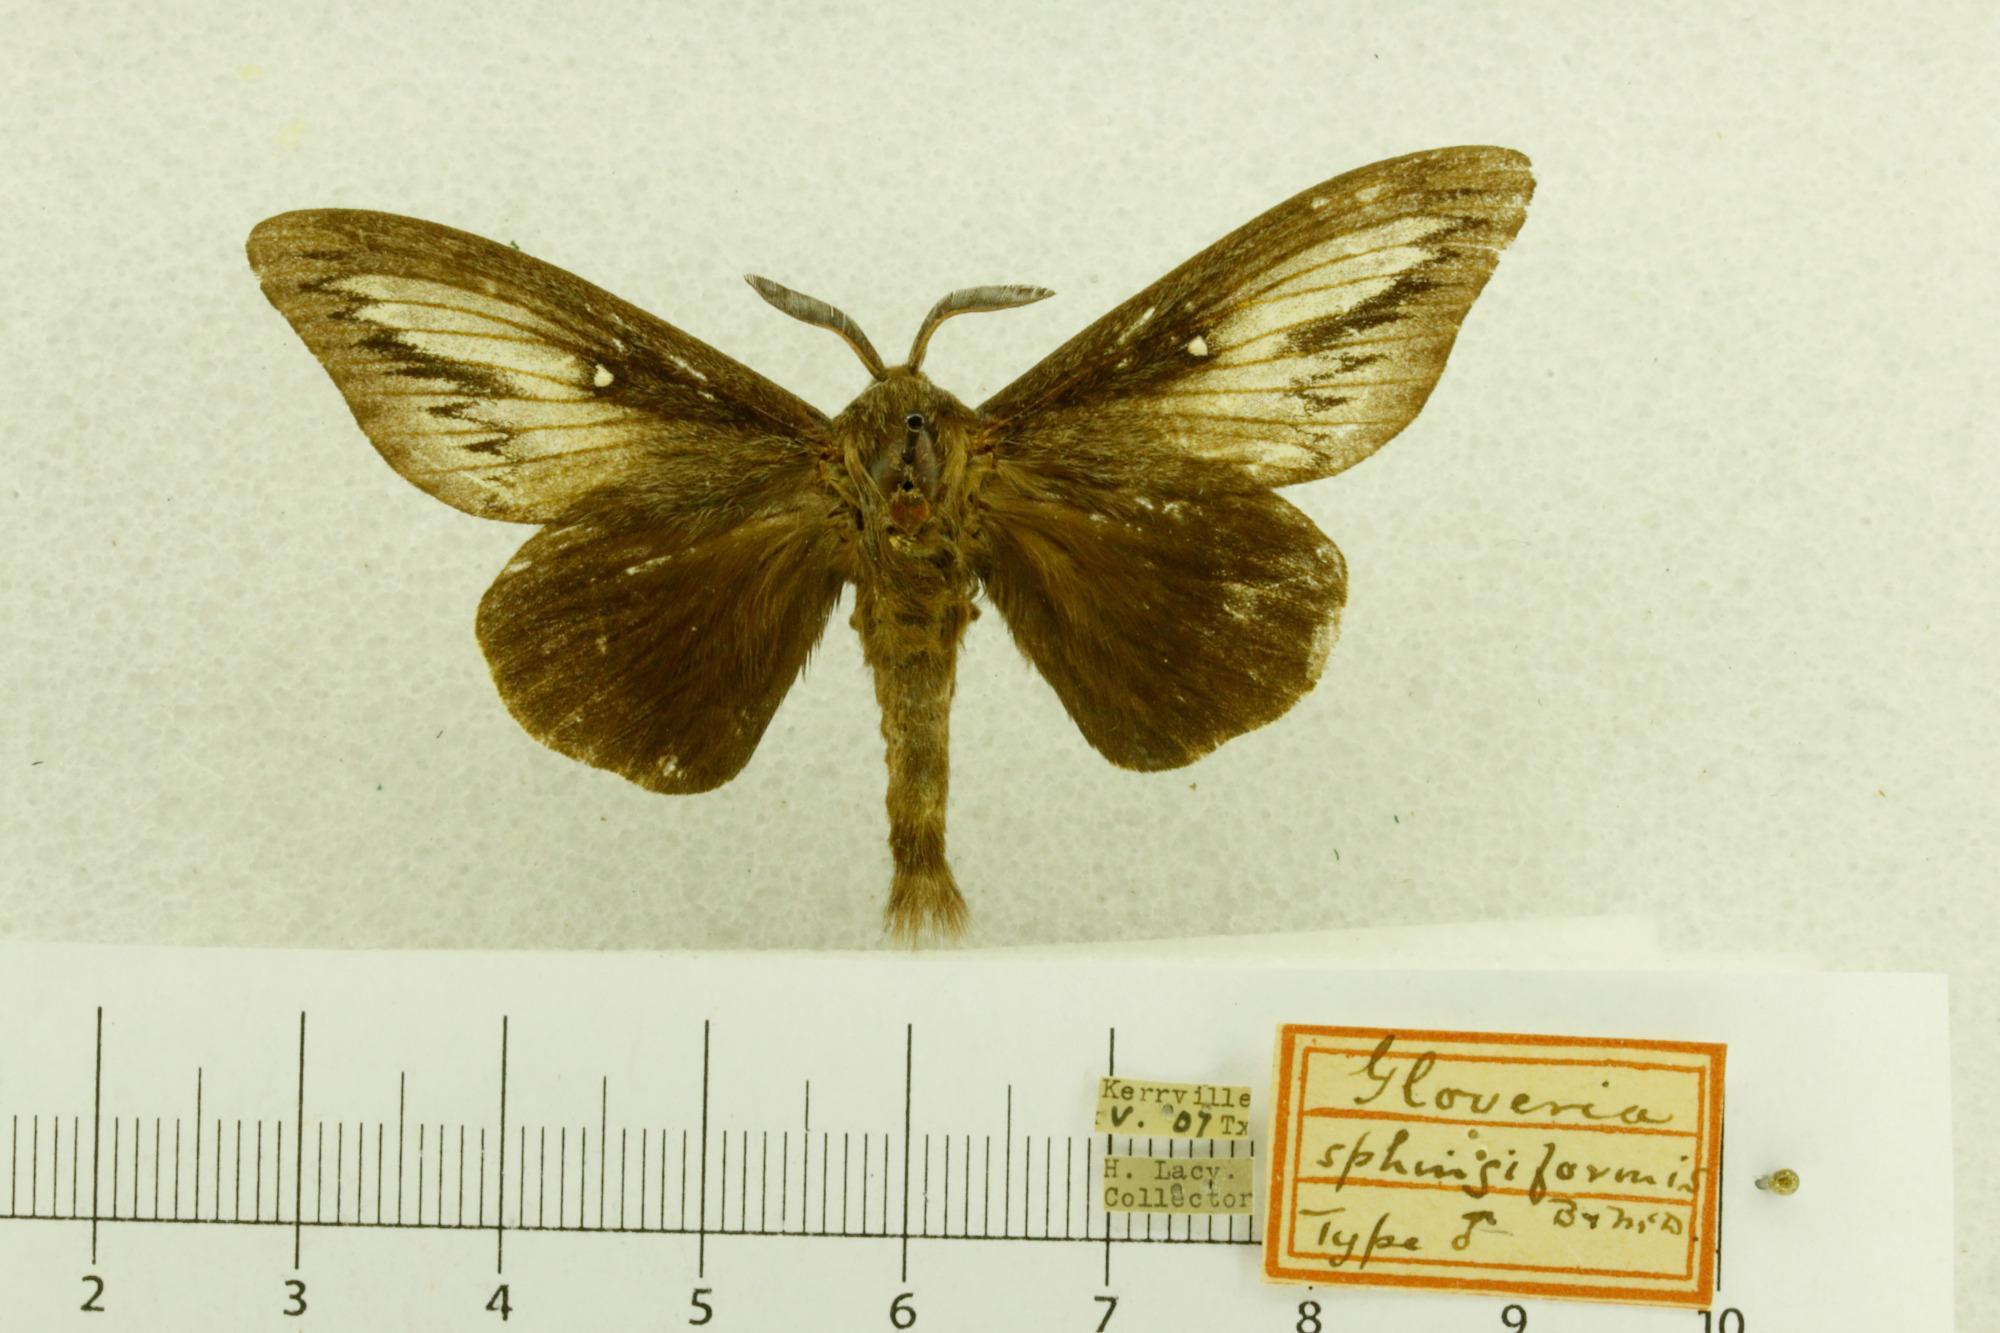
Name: Gloveria sphingiformis
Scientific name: Gloveria sphingiformis Barnes & McDunnough, 1910
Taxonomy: Animalia, Arthropoda, Insecta, Lepidoptera, Lasiocampidae, Lasiocampinae
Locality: Kerrville, Texas, United States